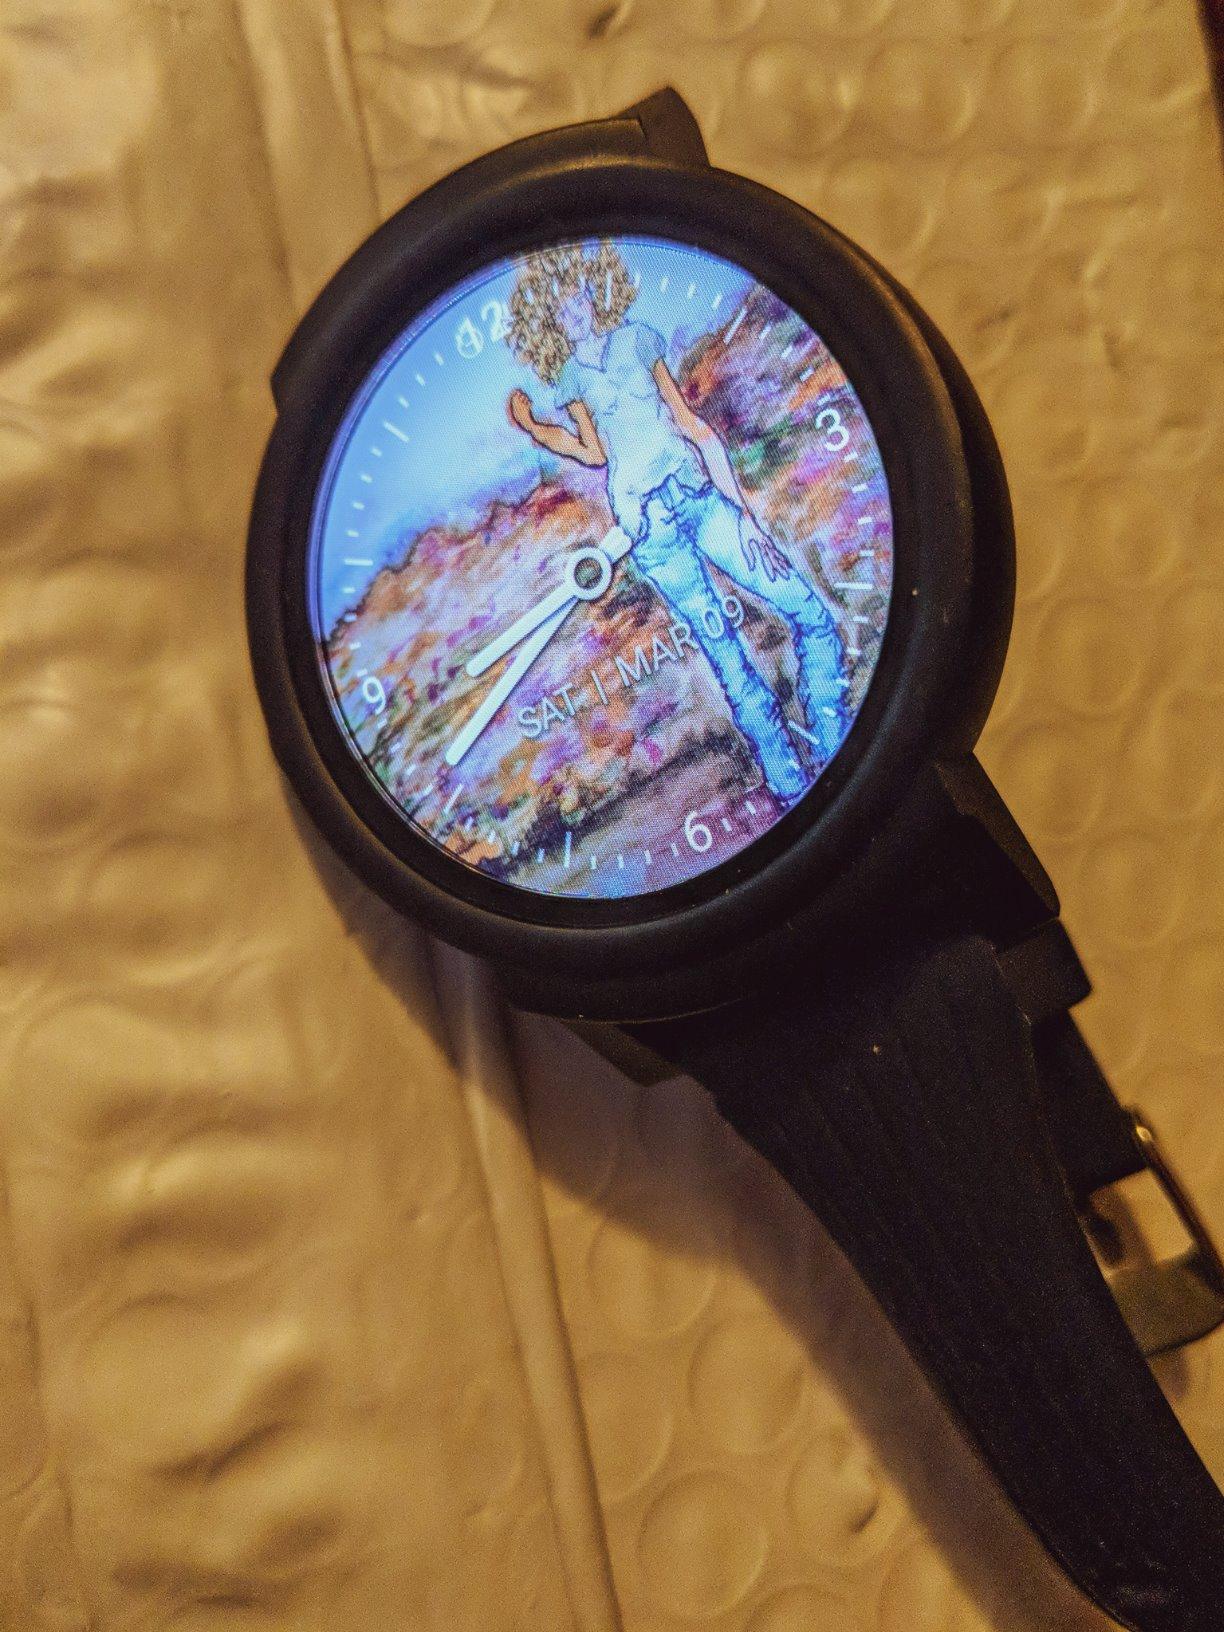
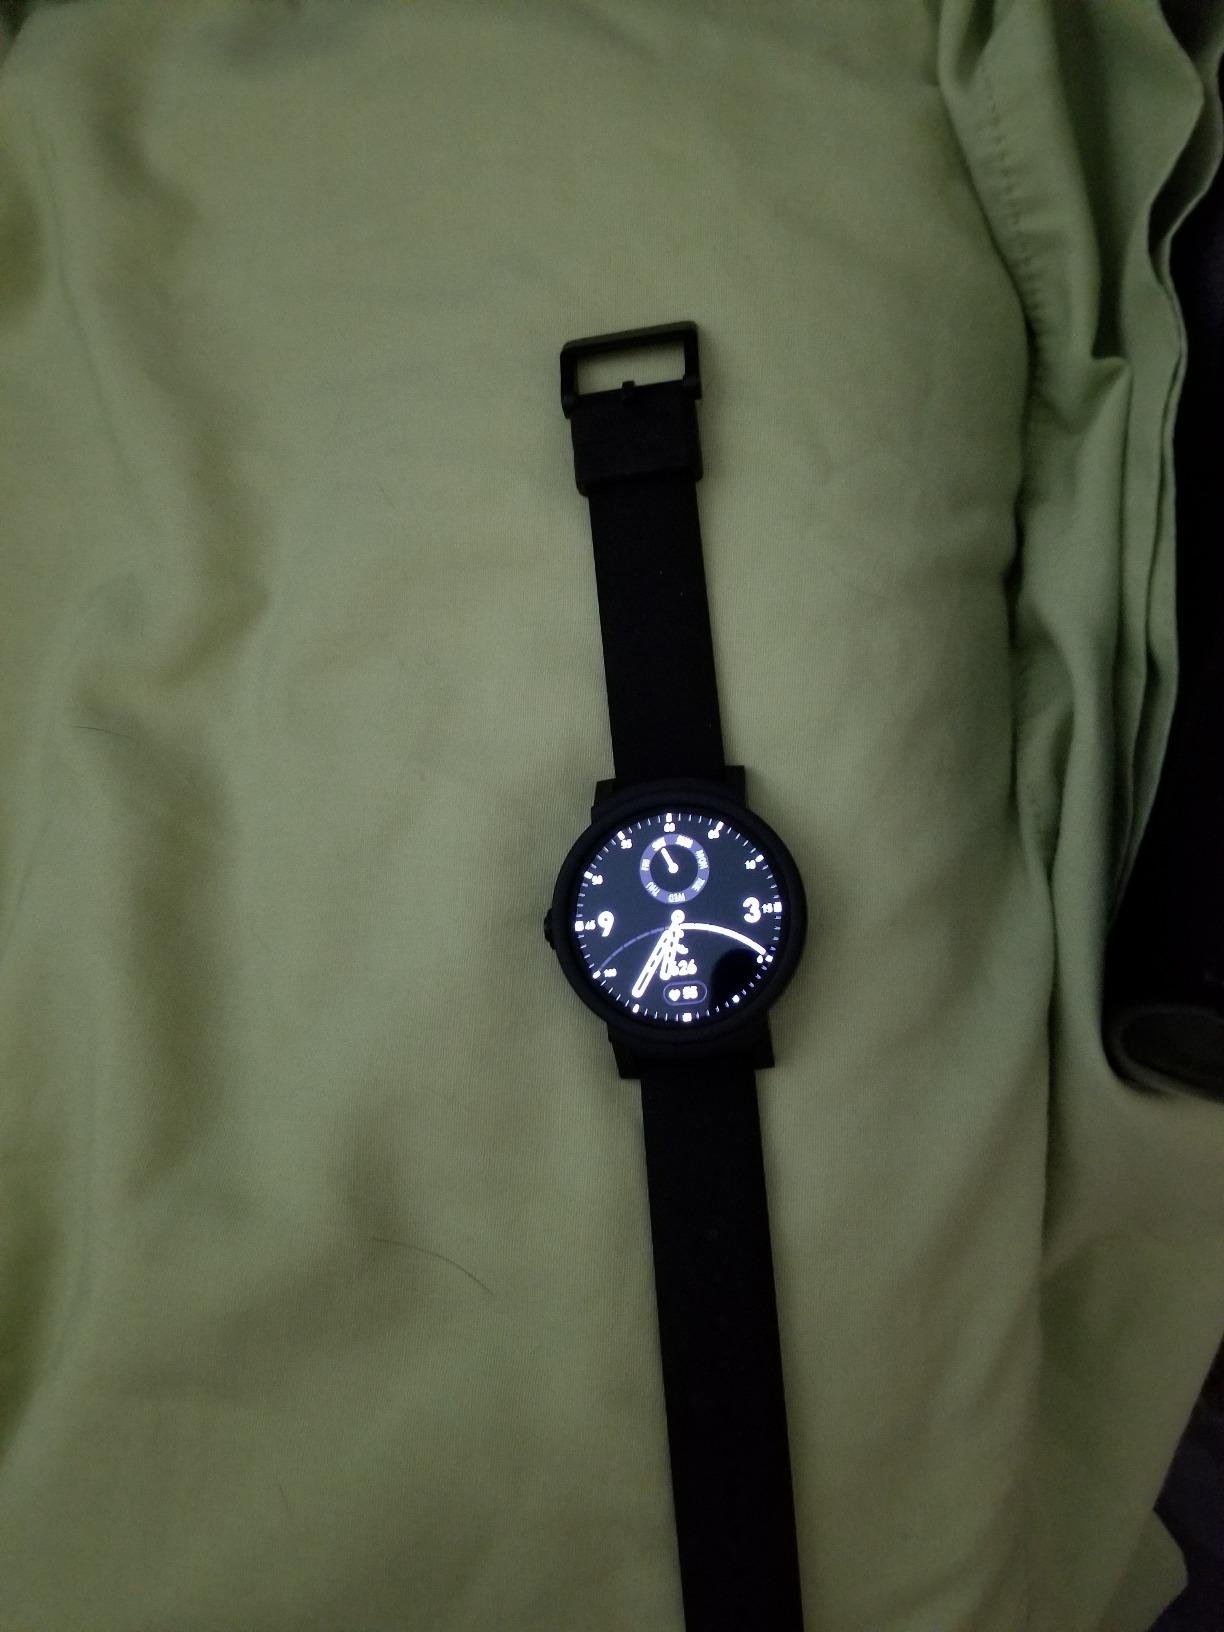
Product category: smartwatch
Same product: yes